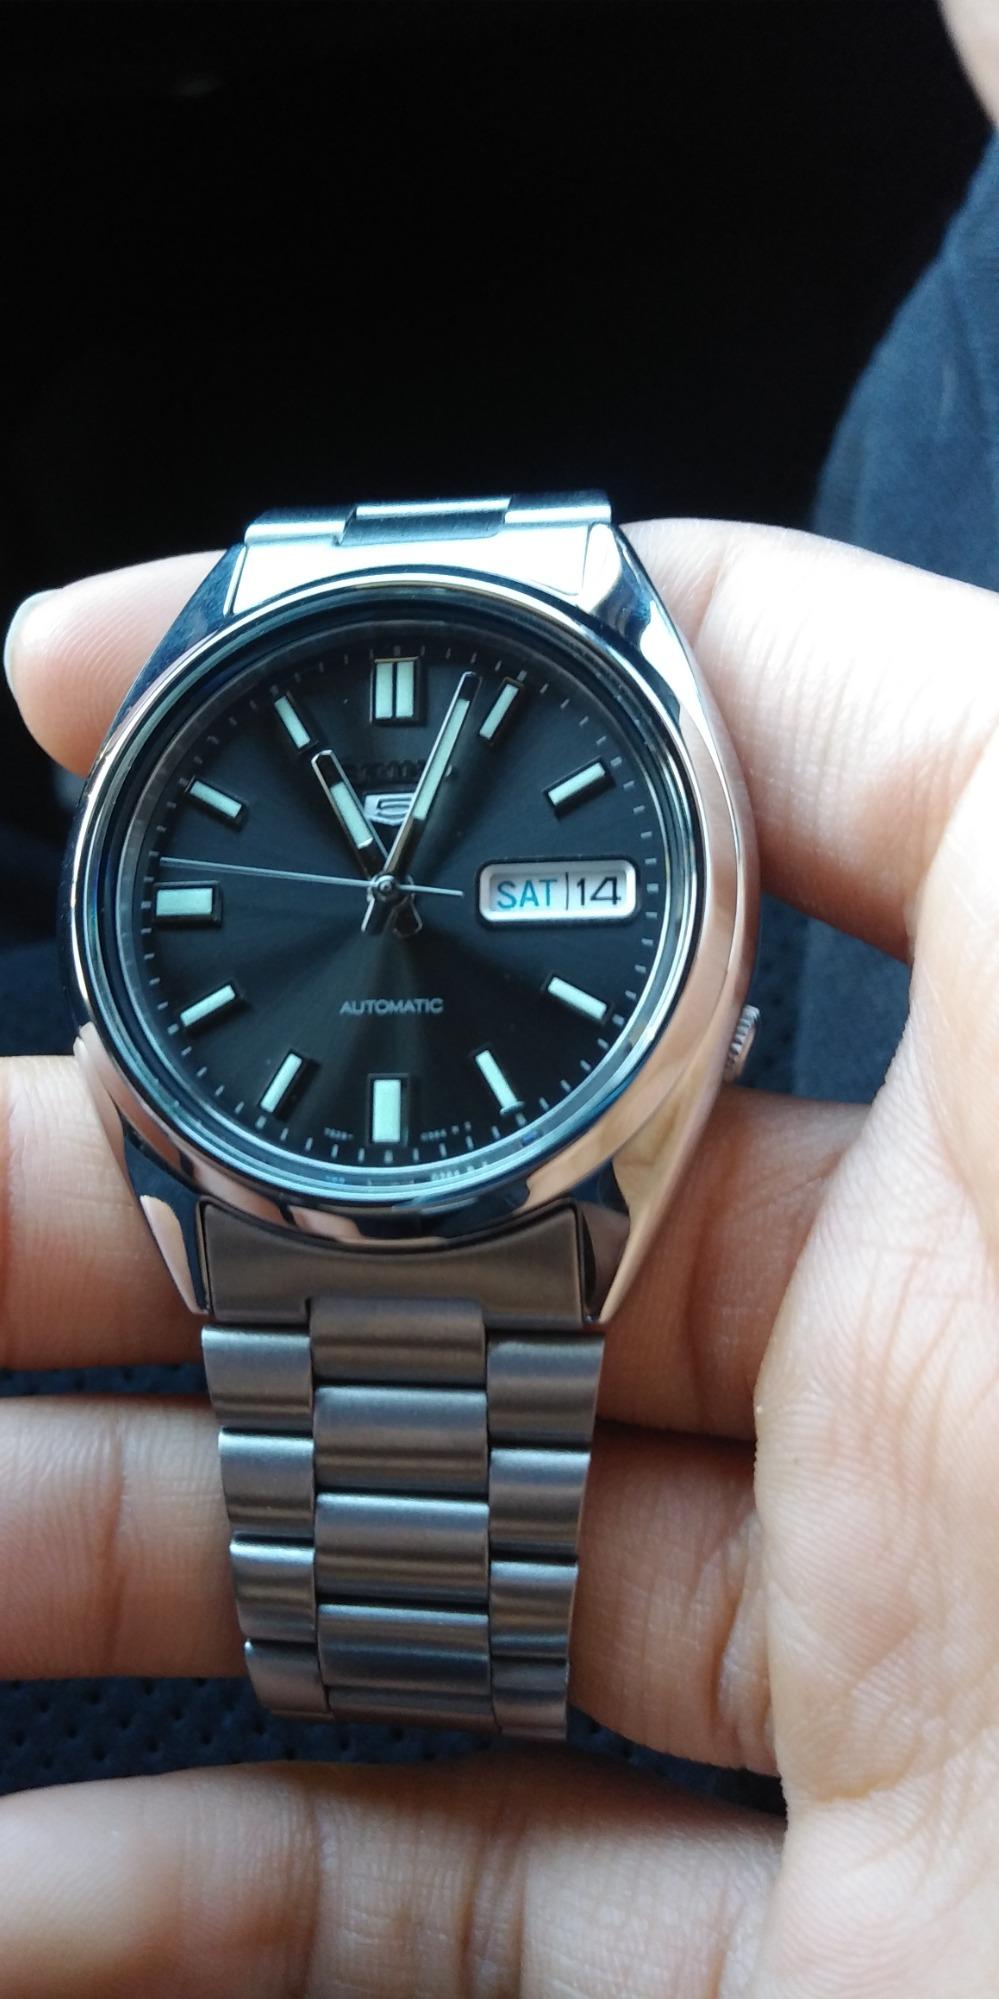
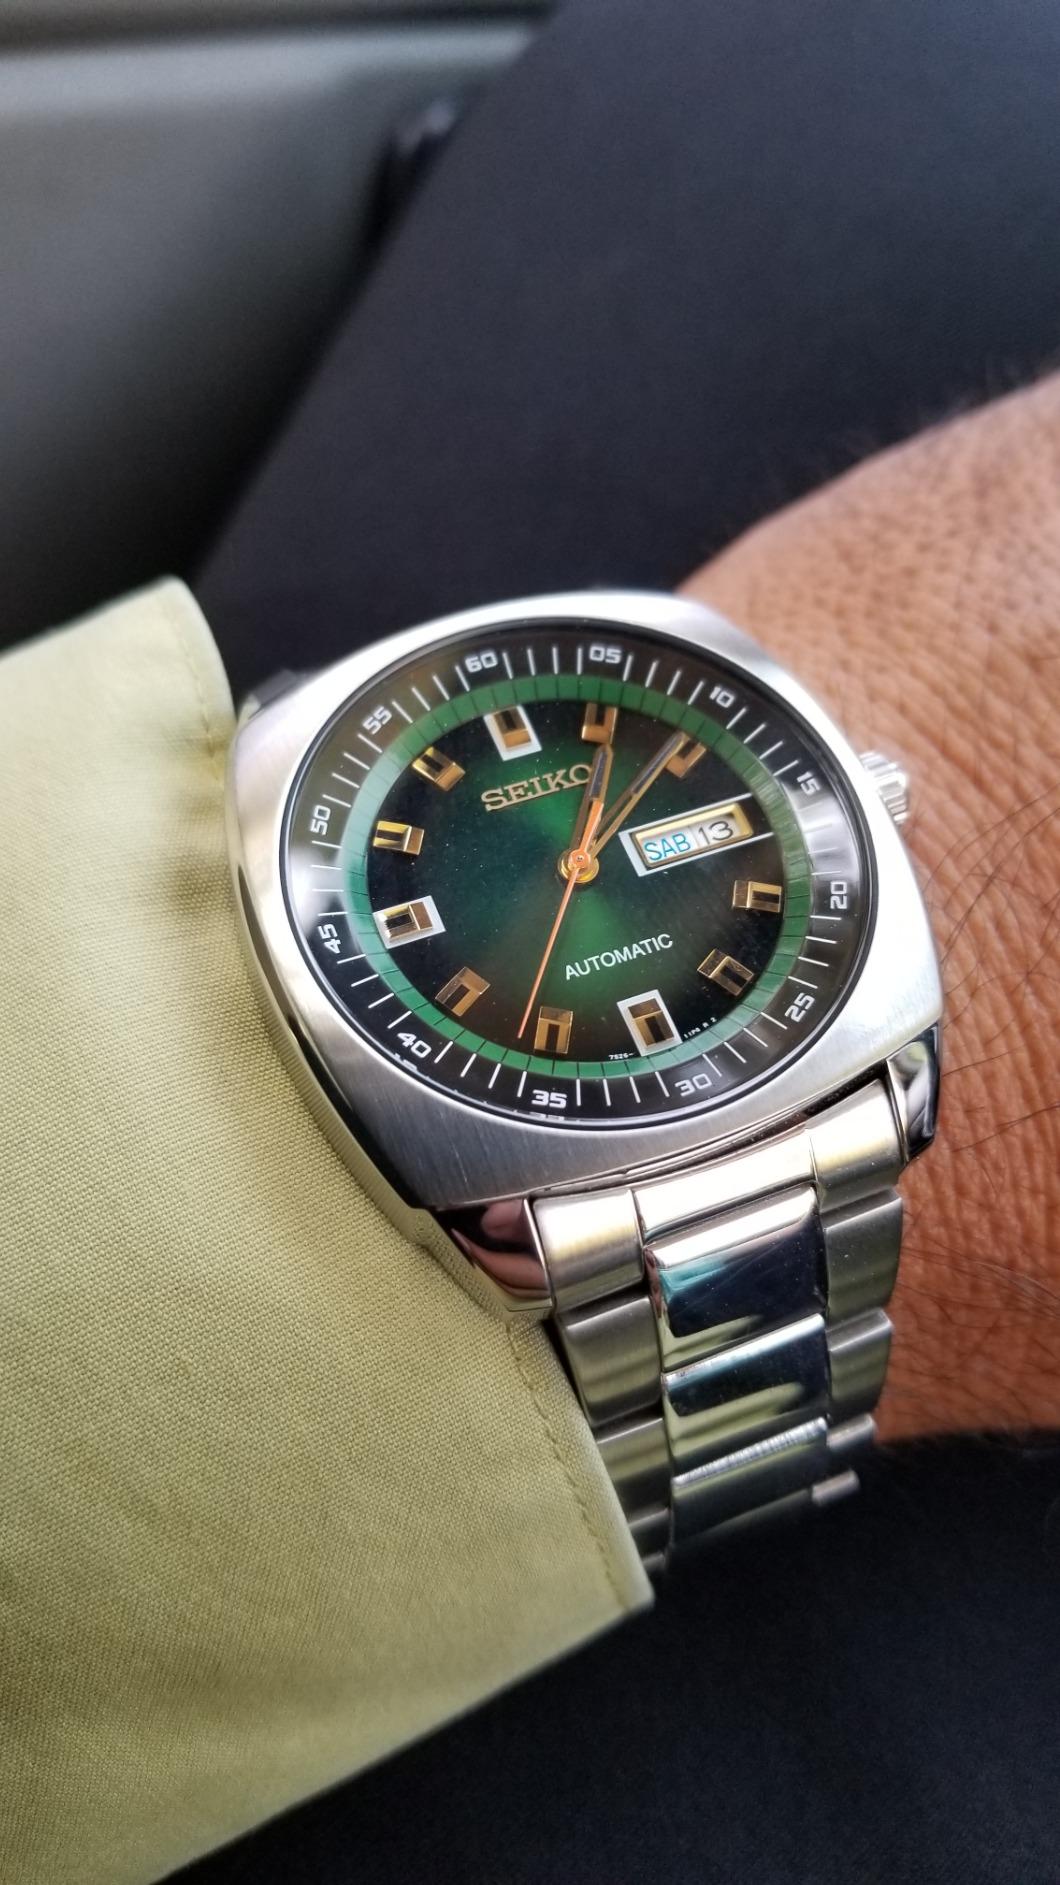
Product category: accessories_watch
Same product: no